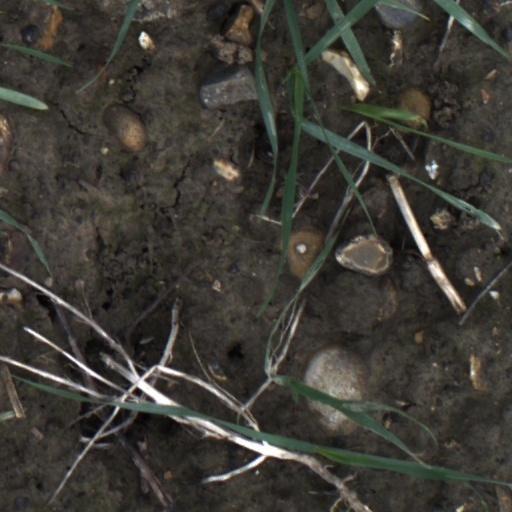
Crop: wheat